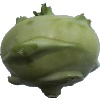
Label: Kohlrabi 1